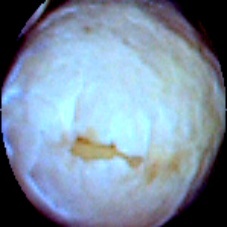
Label: Skin-damaged